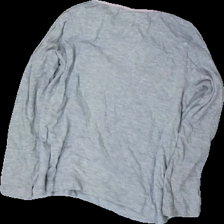
View: back
Type: Top
Category: Children
Brand: Not in the list
Brand text on label: Samrio
Colors: Grey, White, Pink, Multicolor
Material: 90% cotton, 10% viscose
Cut: Regular, C-collar
Size: 116
Season: All
Price range: <50
Recommended usage: Export
Comment: crooked seam